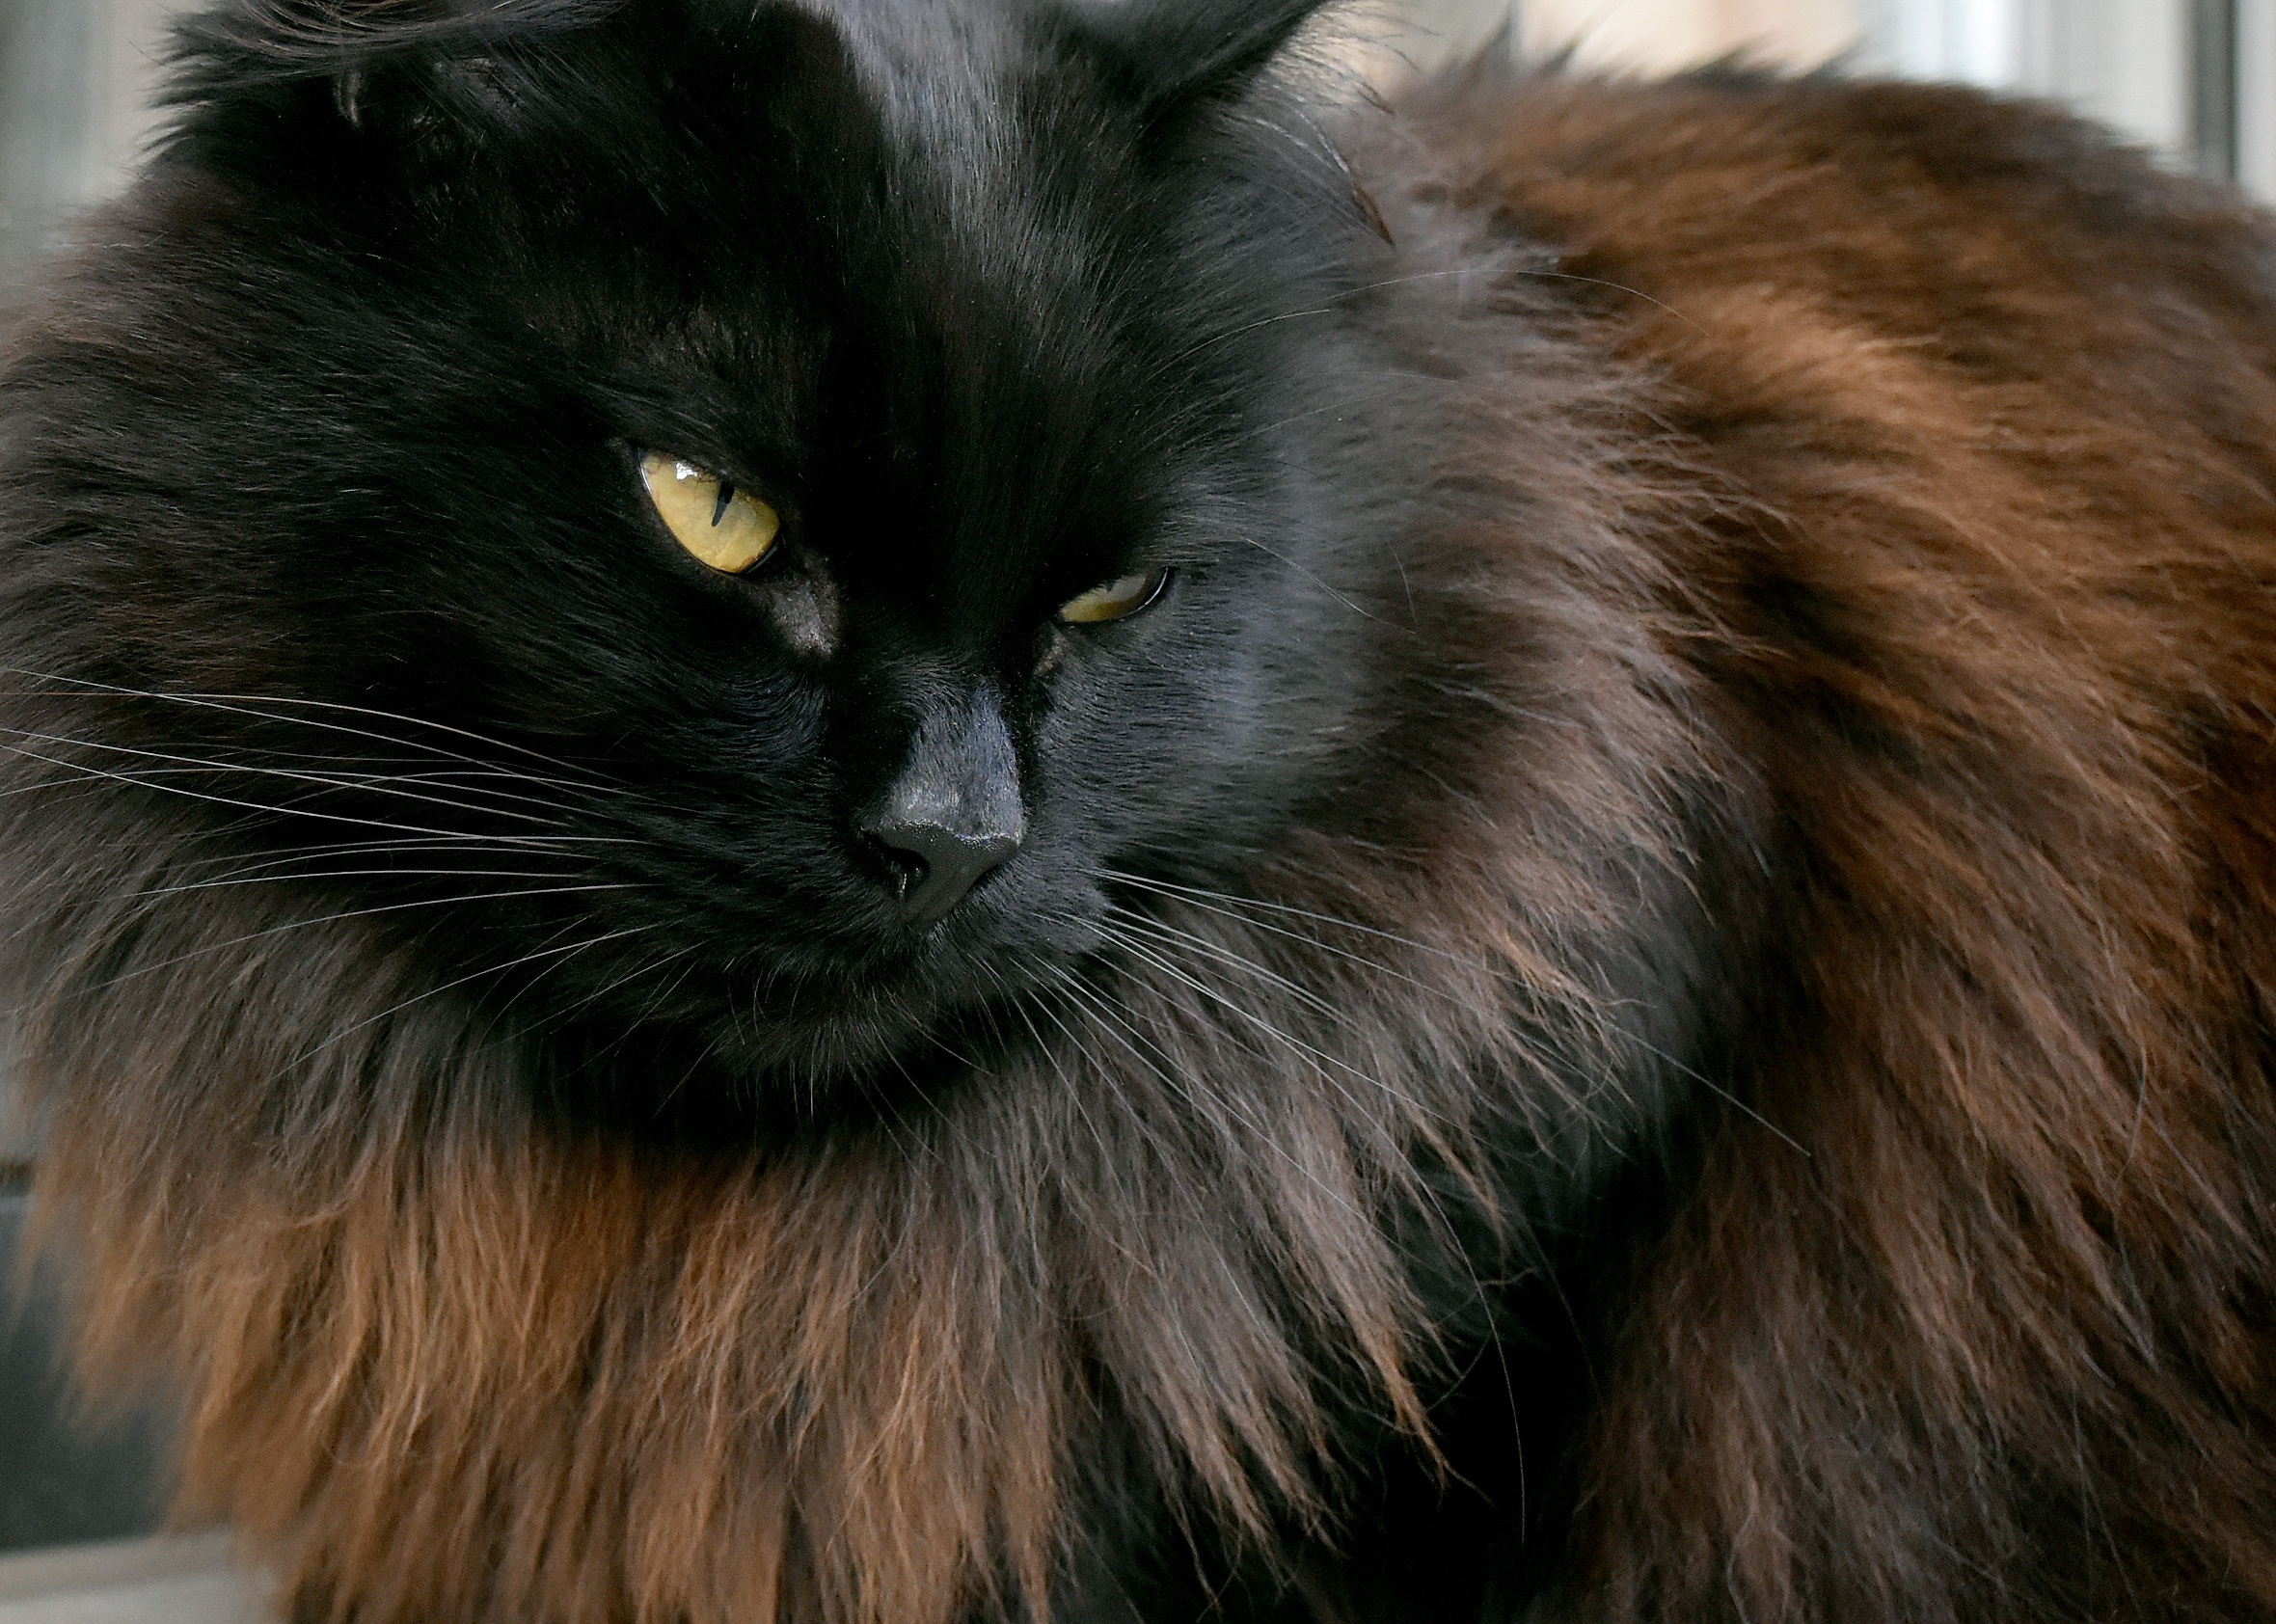
animal, pet, cat, feline, mammal, black cat, black, fauna, eyes, whiskers, vertebrate, siberian, persian, norwegian forest cat, small to medium sized cats, cat like mammal, carnivoran, domestic long haired cat